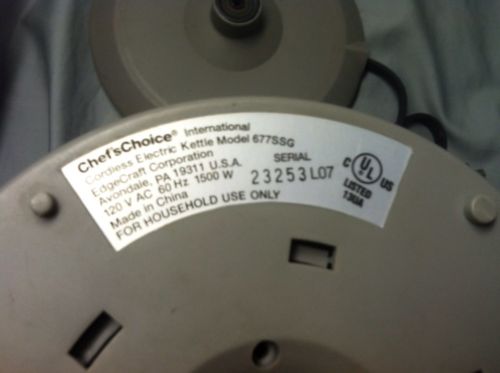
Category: kettle